Super-resolution imaging

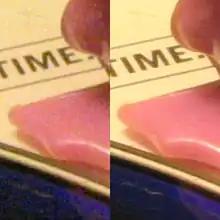
Compared to a single image marred by noise during its acquisition or transmission (left), the signal-to-noise ratio is improved by suitable combination of several separately-obtained images (right). This can be achieved only within the intrinsic resolution capability of the imaging process for revealing such detail.

When an image is degraded by noise, the resolution may be improved by averaging multiple exposures. See example on the right.